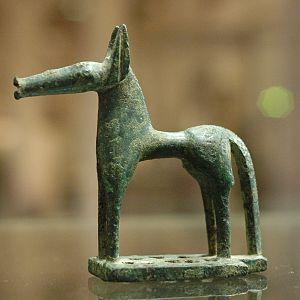
Statuette de cheval en bronze, Olympie, style laconien, v. 740 av. J.-C.
La Laconie est une région historique de Grèce, située à l'extrême sud-est de la péninsule du Péloponnèse. De nos jours, la Laconie est un district régional de la périphérie de la Péloponnèse comptant 94 916 habitants, entre la Messénie et l’Arcadie, dont la capitale est Sparte.
Sparte ou Lacédémone est une ancienne ville grecque du Péloponnèse, perpétuée aujourd'hui par la ville moderne du même nom de 18 185 habitants. Située sur l'Eurotas, dans la plaine de Laconie, entre le Taygète et le Parnon, elle est l'une des cités-États les plus puissantes de la Grèce antique, avec Athènes et Thèbes.